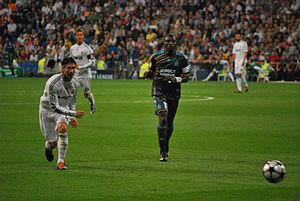
Mamadou Niang, né le 13 octobre 1979 à Matam, est un footballeur international sénégalais. Il est désormais le directeur sportif de l'Athlético Marseille.